Hypericum androsaemum

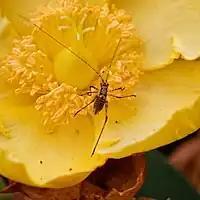
An Orthoptera larva on a flower of "H. androsaemum"

The berries of the plant turn from red to a unique black color not found in any other "Hypericum" species, which is caused by a xanthone present only in "Hypericum androsaemum". Another unique characteristic of the species' berries is that they remain fleshy and mostly soft when they ripen, instead of hardening and drying out like other related species. The berries measure 7–12 mm long and 6–8 mm wide with thin casings. The seeds inside are a reddish-brown color.